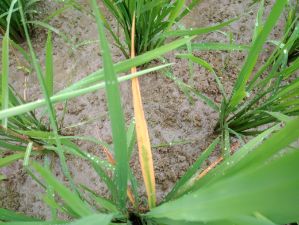
Disease: Tungro